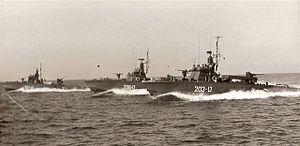
L'incident de l'USS Liberty désigne une attaque effectuée par l'armée israélienne le 8 juin 1967 dans les eaux internationales au large de la péninsule du Sinaï, pendant la guerre des Six Jours, sur le navire de recherche technique de l'US Navy USS Liberty qui collectait des renseignements pour le compte de la NSA.